Cluj-Napoca

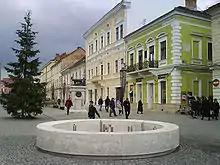
Eroilor Avenue, the largest and most expensive commercial street

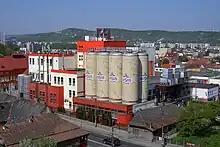
The Ursus Brewery, where a popular Romanian beer is produced

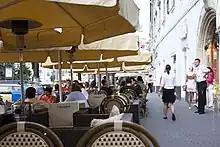
Promenade area in Unirii Square, where scalpers once plied their trade

The city is surrounded by forests and grasslands. Rare species of plants, such as Venus's slipper and iris, are found in the two botanical reservations of Cluj-Napoca, "Fânațele Clujului" and "Rezervația Valea Morii" ("Mill Valley Reservation"). Animals such as boars, badgers, foxes, rabbits and squirrels live in nearby forest areas such as Făget and Hoia. The latter forest hosts the Romulus Vuia ethnographical park, with exhibits dating back to 1678. Various people report alien encounters in the Hoia-Baciu forest, large networks of catacombs that connect the old churches of the city, or the presence of a monster in the nearby lake of Tarnița.